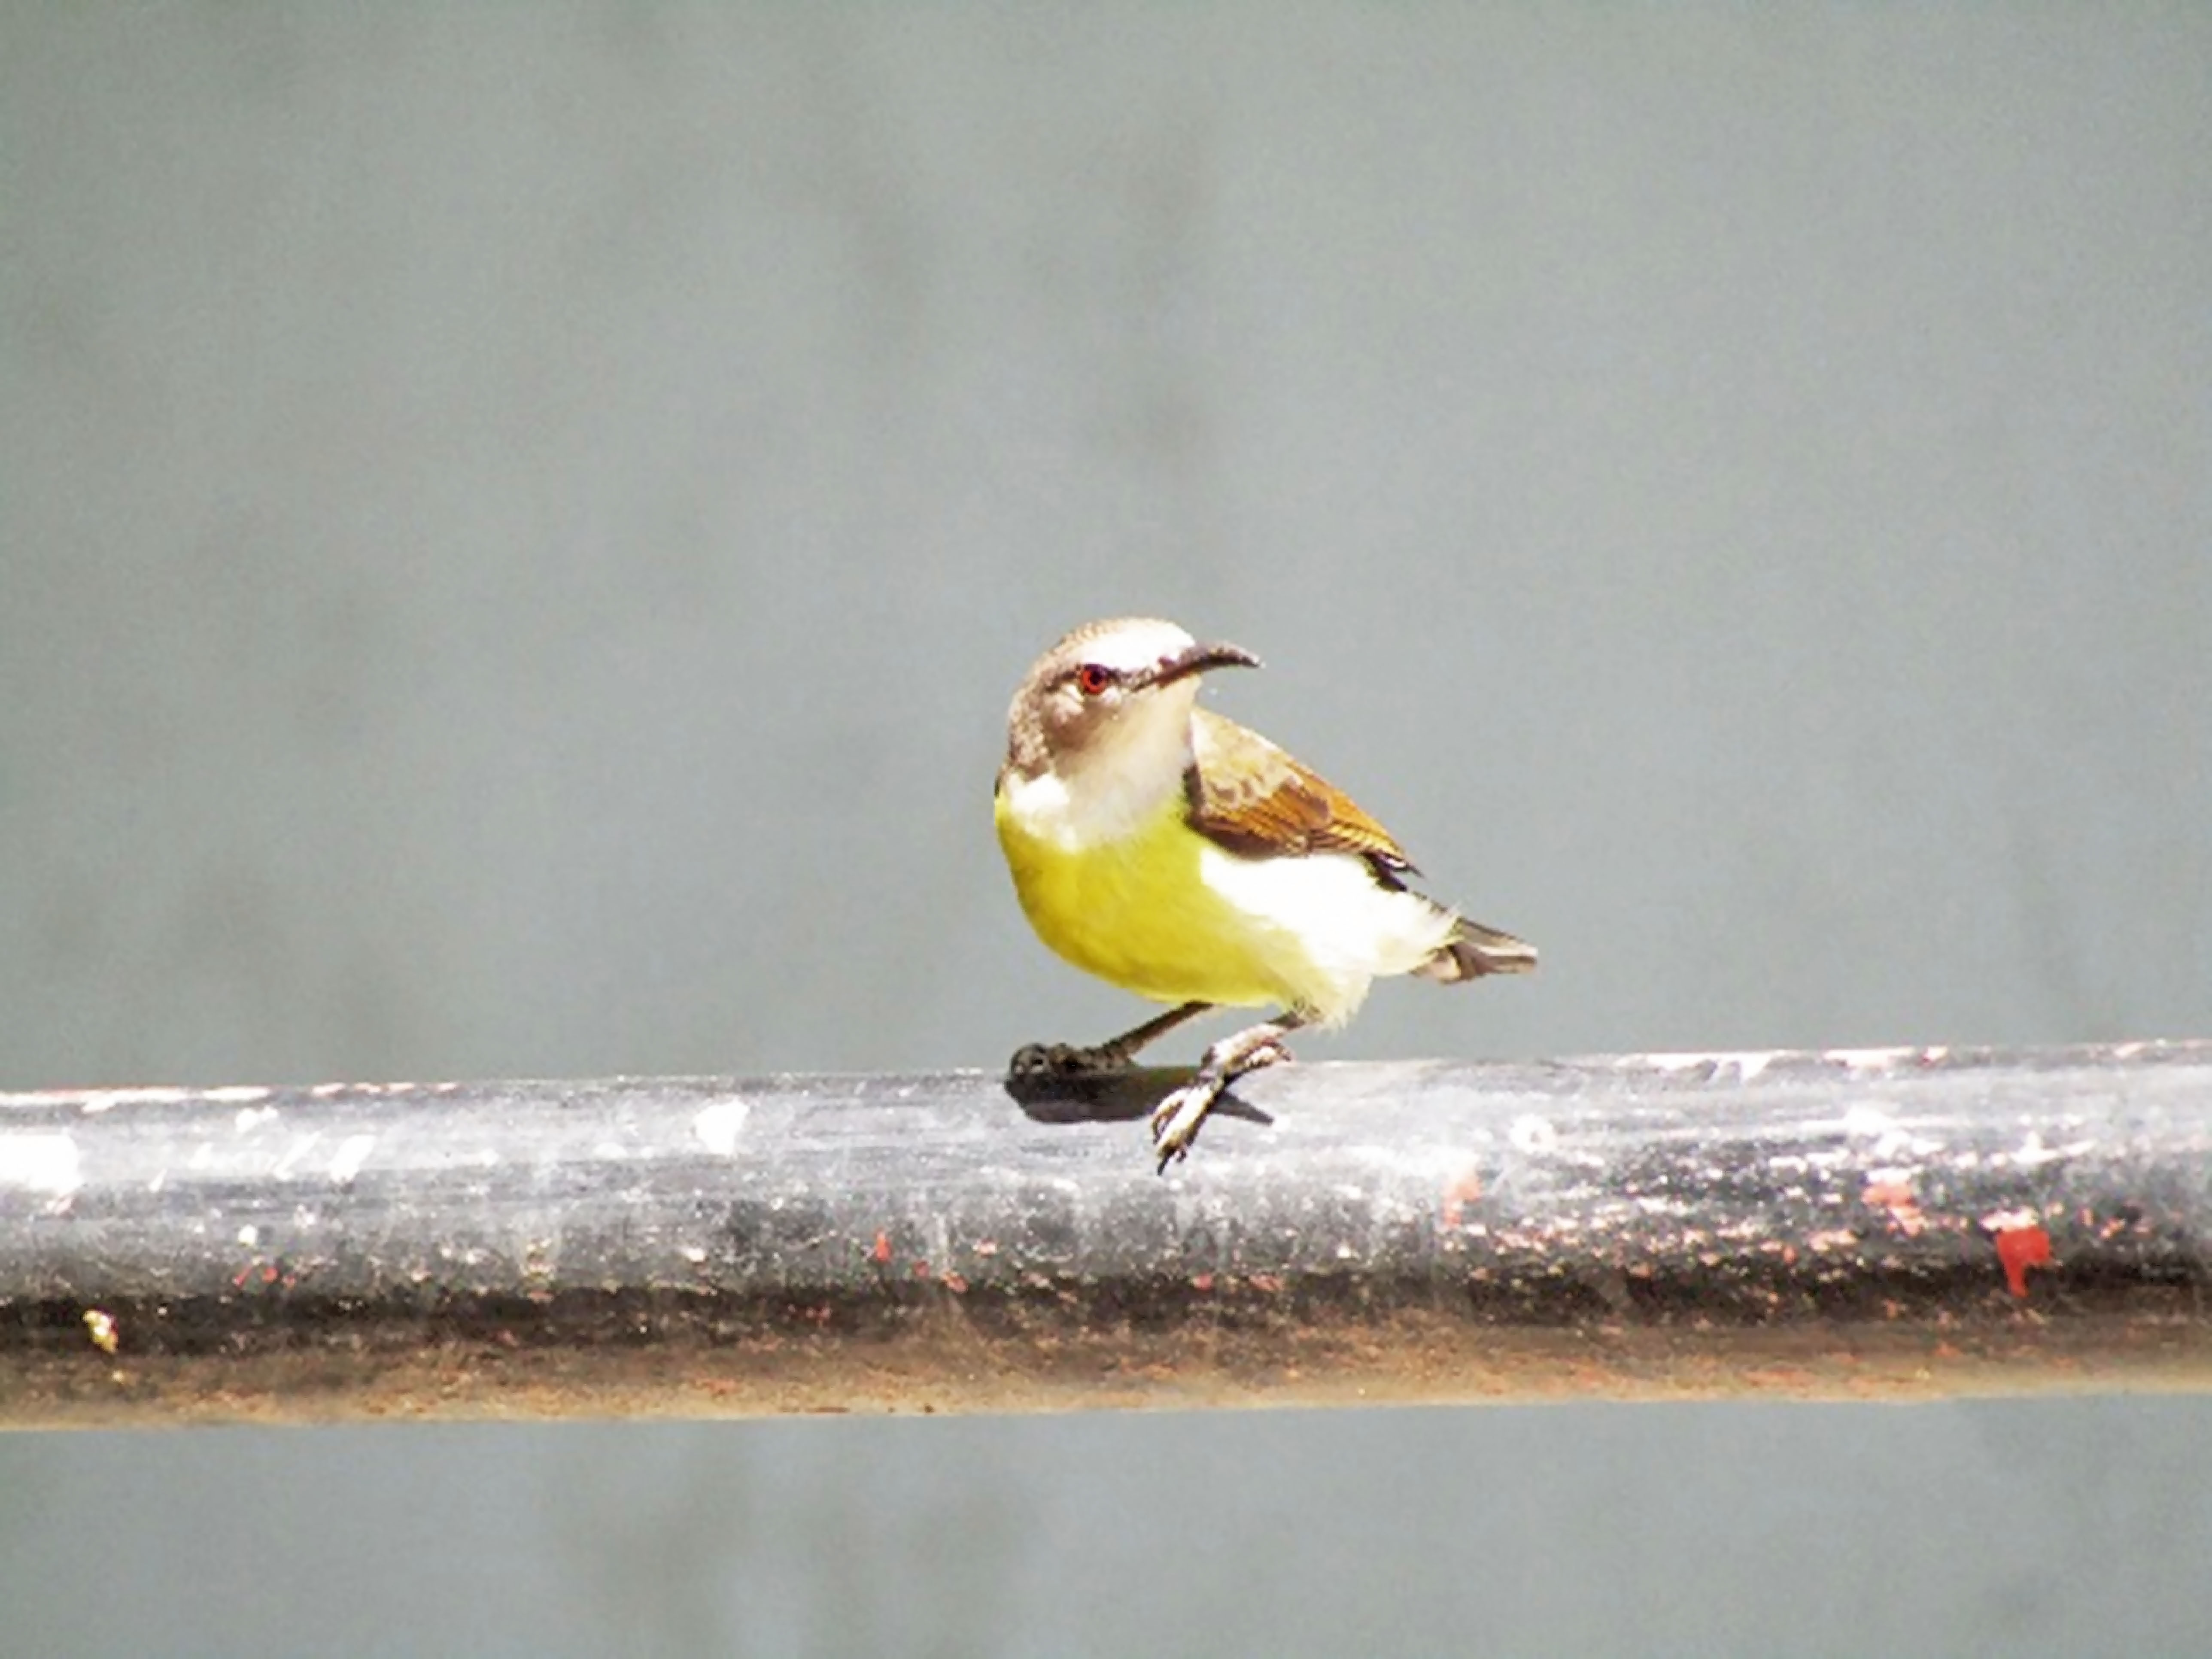
bird, eyes, beak, color, nature, wood, twig, feather, songbird, tail, perching bird, finch, wing, balance, old world flycatcher, claw, sparrow, macro photography, emberizidae, wildlife